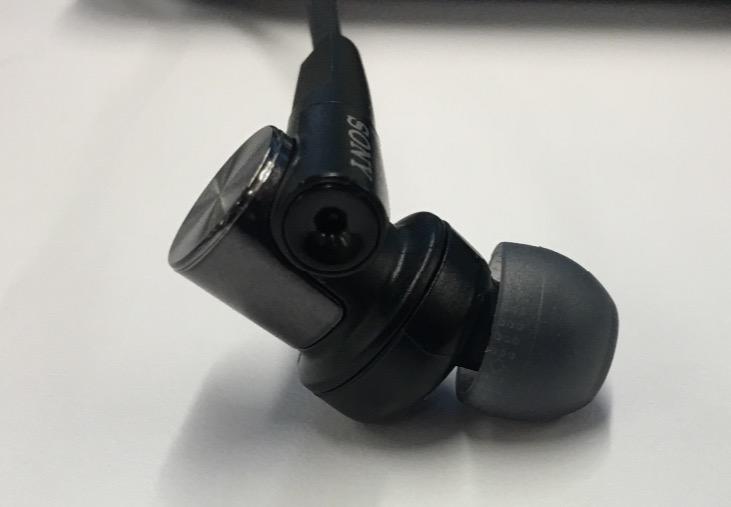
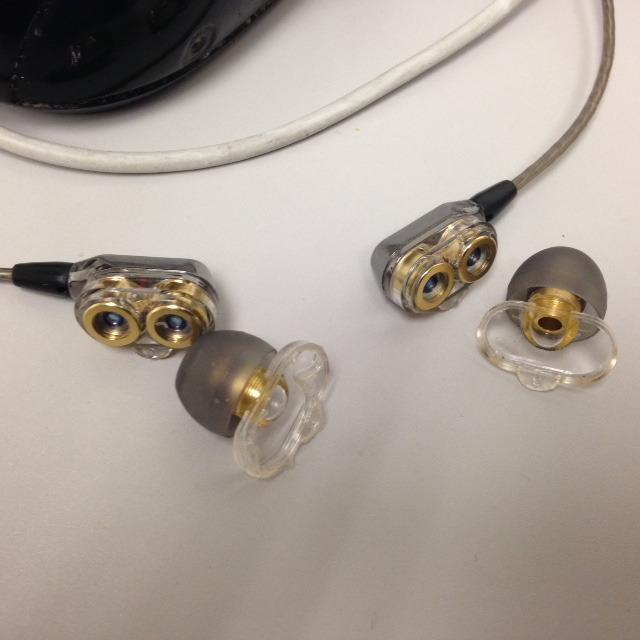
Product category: headphones
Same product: no